Miss Earth 2019

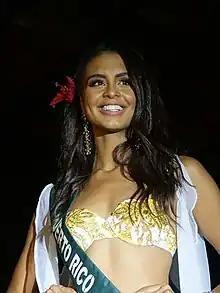
Nellys Pimentel

Miss Earth 2019 was the 19th edition of the Miss Earth pageant, held at the Okada Manila in Parañaque, Metro Manila, Philippines, on October 26, 2019.